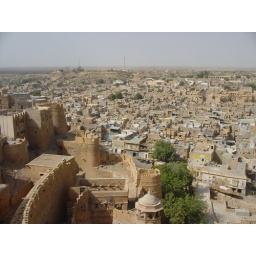
A golden city lost in an ocean of sand. Close to Pakistan